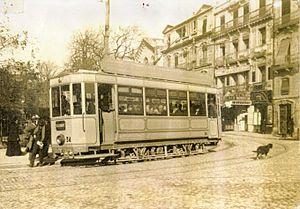
Transports en commun de Montpellier - Station gare PLM (future gare Montpellier Saint-Roch) - Motrice Ragheno vue dans les années 1930.
Le réseau de transport en commun de Montpellier Méditerranée Métropole est constitué de 4 lignes de tramways et de nombreuses lignes de bus.
Les usines Ragheno ont construit du matériel roulant pour chemins de fer et tramways. Elles sont situées en Belgique à Malines dans la province d'Anvers.